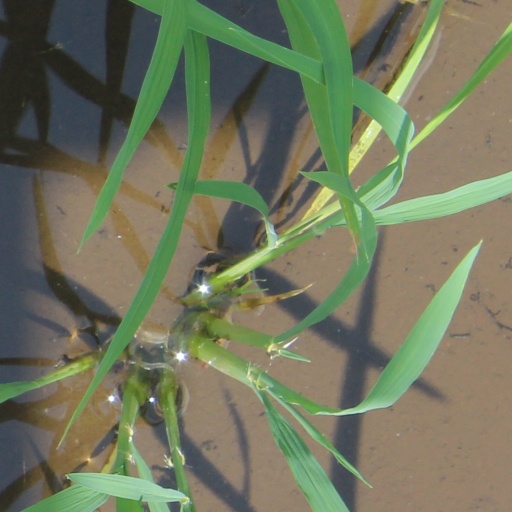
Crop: rice